Nicolaus Copernicus

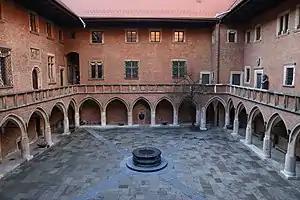
"Collegium Maius" at Kraków University, Copernicus's Polish "alma mater"

In the winter semester of 1491–92 Copernicus, as "Nicolaus Nicolai de Thuronia", matriculated together with his brother Andrew at the University of Kraków. Copernicus began his studies in the Department of Arts (from the fall of 1491, presumably until the summer or fall of 1495) in the heyday of the Kraków astronomical-mathematical school, acquiring the foundations for his subsequent mathematical achievements. According to a later but credible tradition (Jan Brożek), Copernicus was a pupil of Albert Brudzewski, who by then (from 1491) was a professor of Aristotelian philosophy but taught astronomy privately outside the university; Copernicus became familiar with Brudzewski's widely read commentary to Georg von Peuerbach's "Theoricæ novæ planetarum" and almost certainly attended the lectures of Bernard of Biskupie and Wojciech Krypa of Szamotuły, and probably other astronomical lectures by Jan of Głogów, Michał of Wrocław (Breslau), Wojciech of Pniewy, and Marcin Bylica of Olkusz.